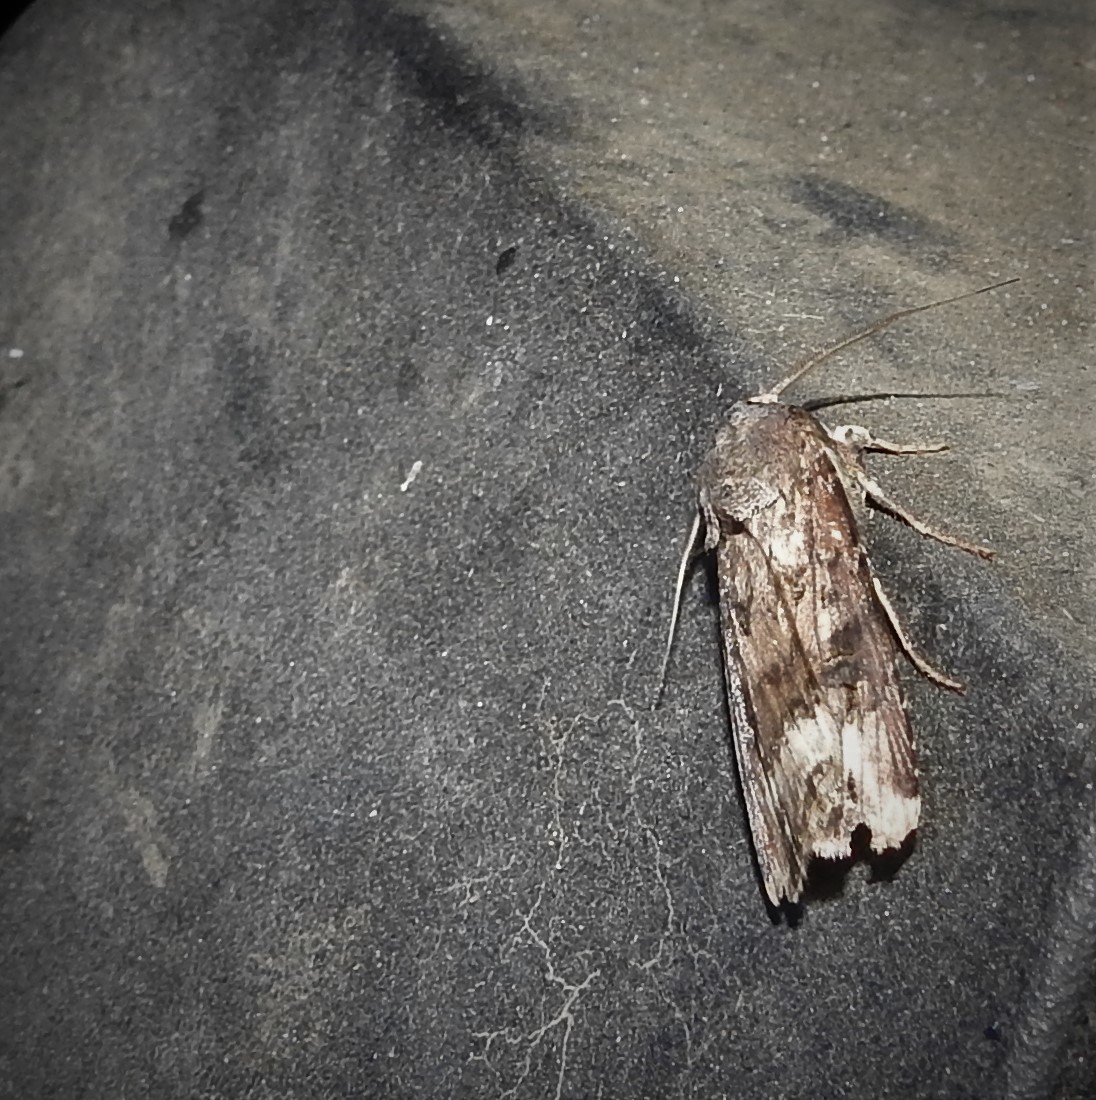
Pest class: cutworms